Lyon tramway

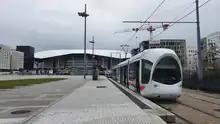
Line T7 at "Décines–OL Vallée" station, in front of the Parc Olympique Lyonnais

Operates from 05:00 to 00:56, maintained by the Centre de Maintenance de Saint-Priest - Porte des Alpes.